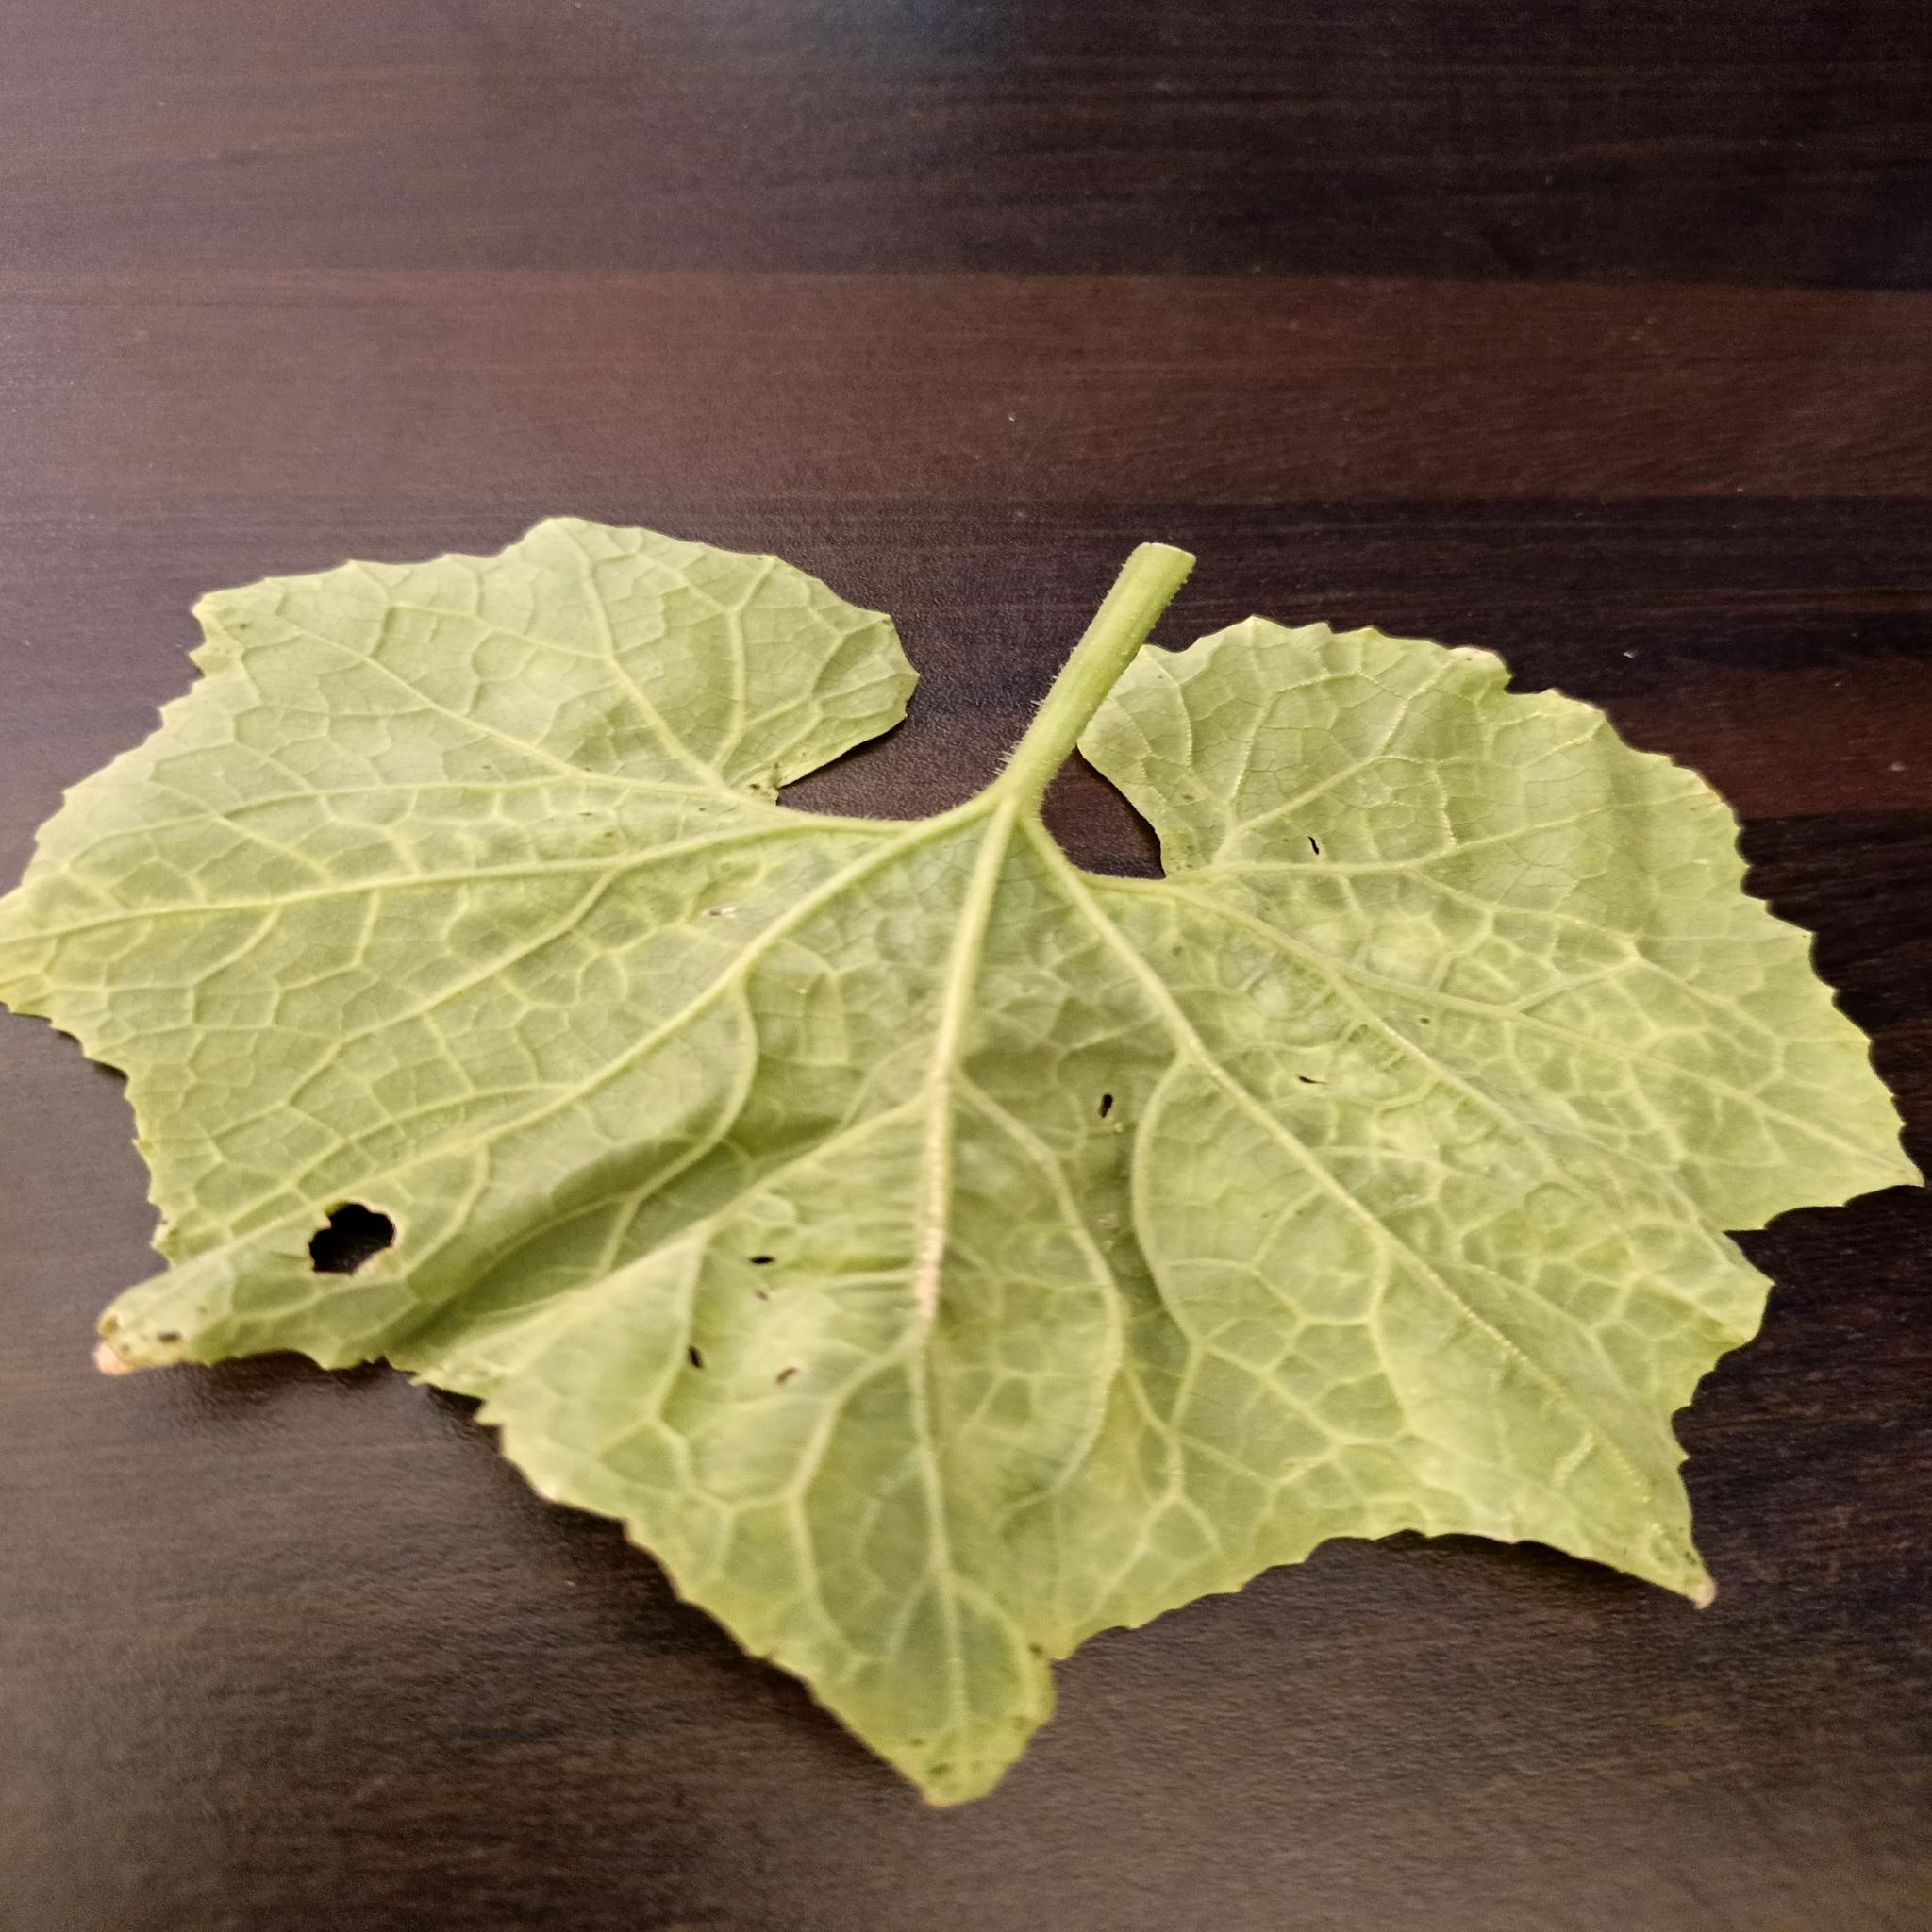
Label: Downy mildew